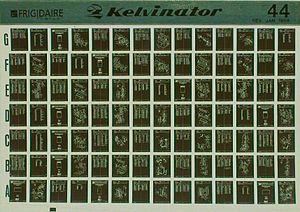
La microfiche est l'un des plus compacts supports de stockage analogiques couramment utilisés. Elle est utilisée en règle générale dans les institutions qui ne peuvent disposer de l'espace nécessaire au stockage des documents papier correspondants.